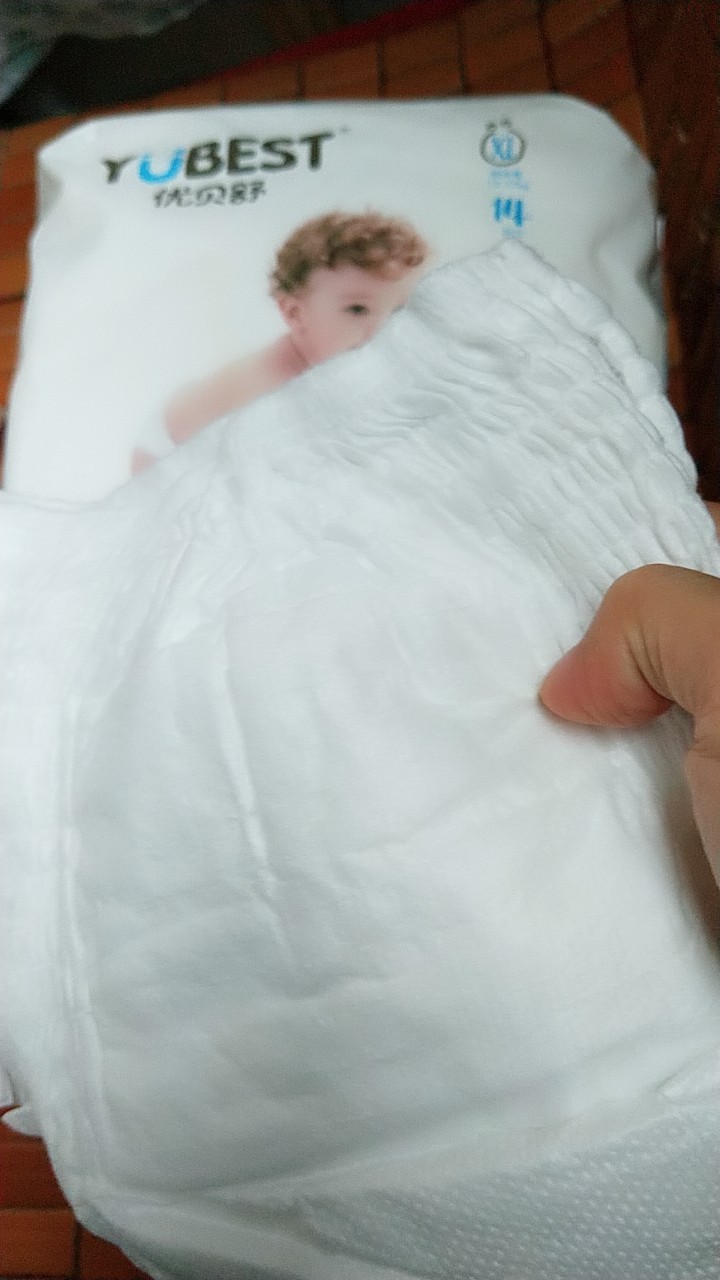
Label: trash